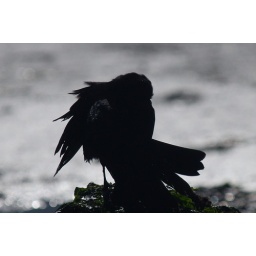
Black bird preening in front of water 2